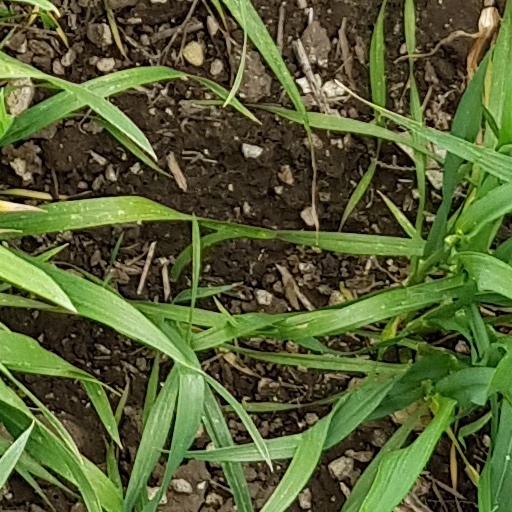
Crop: wheat